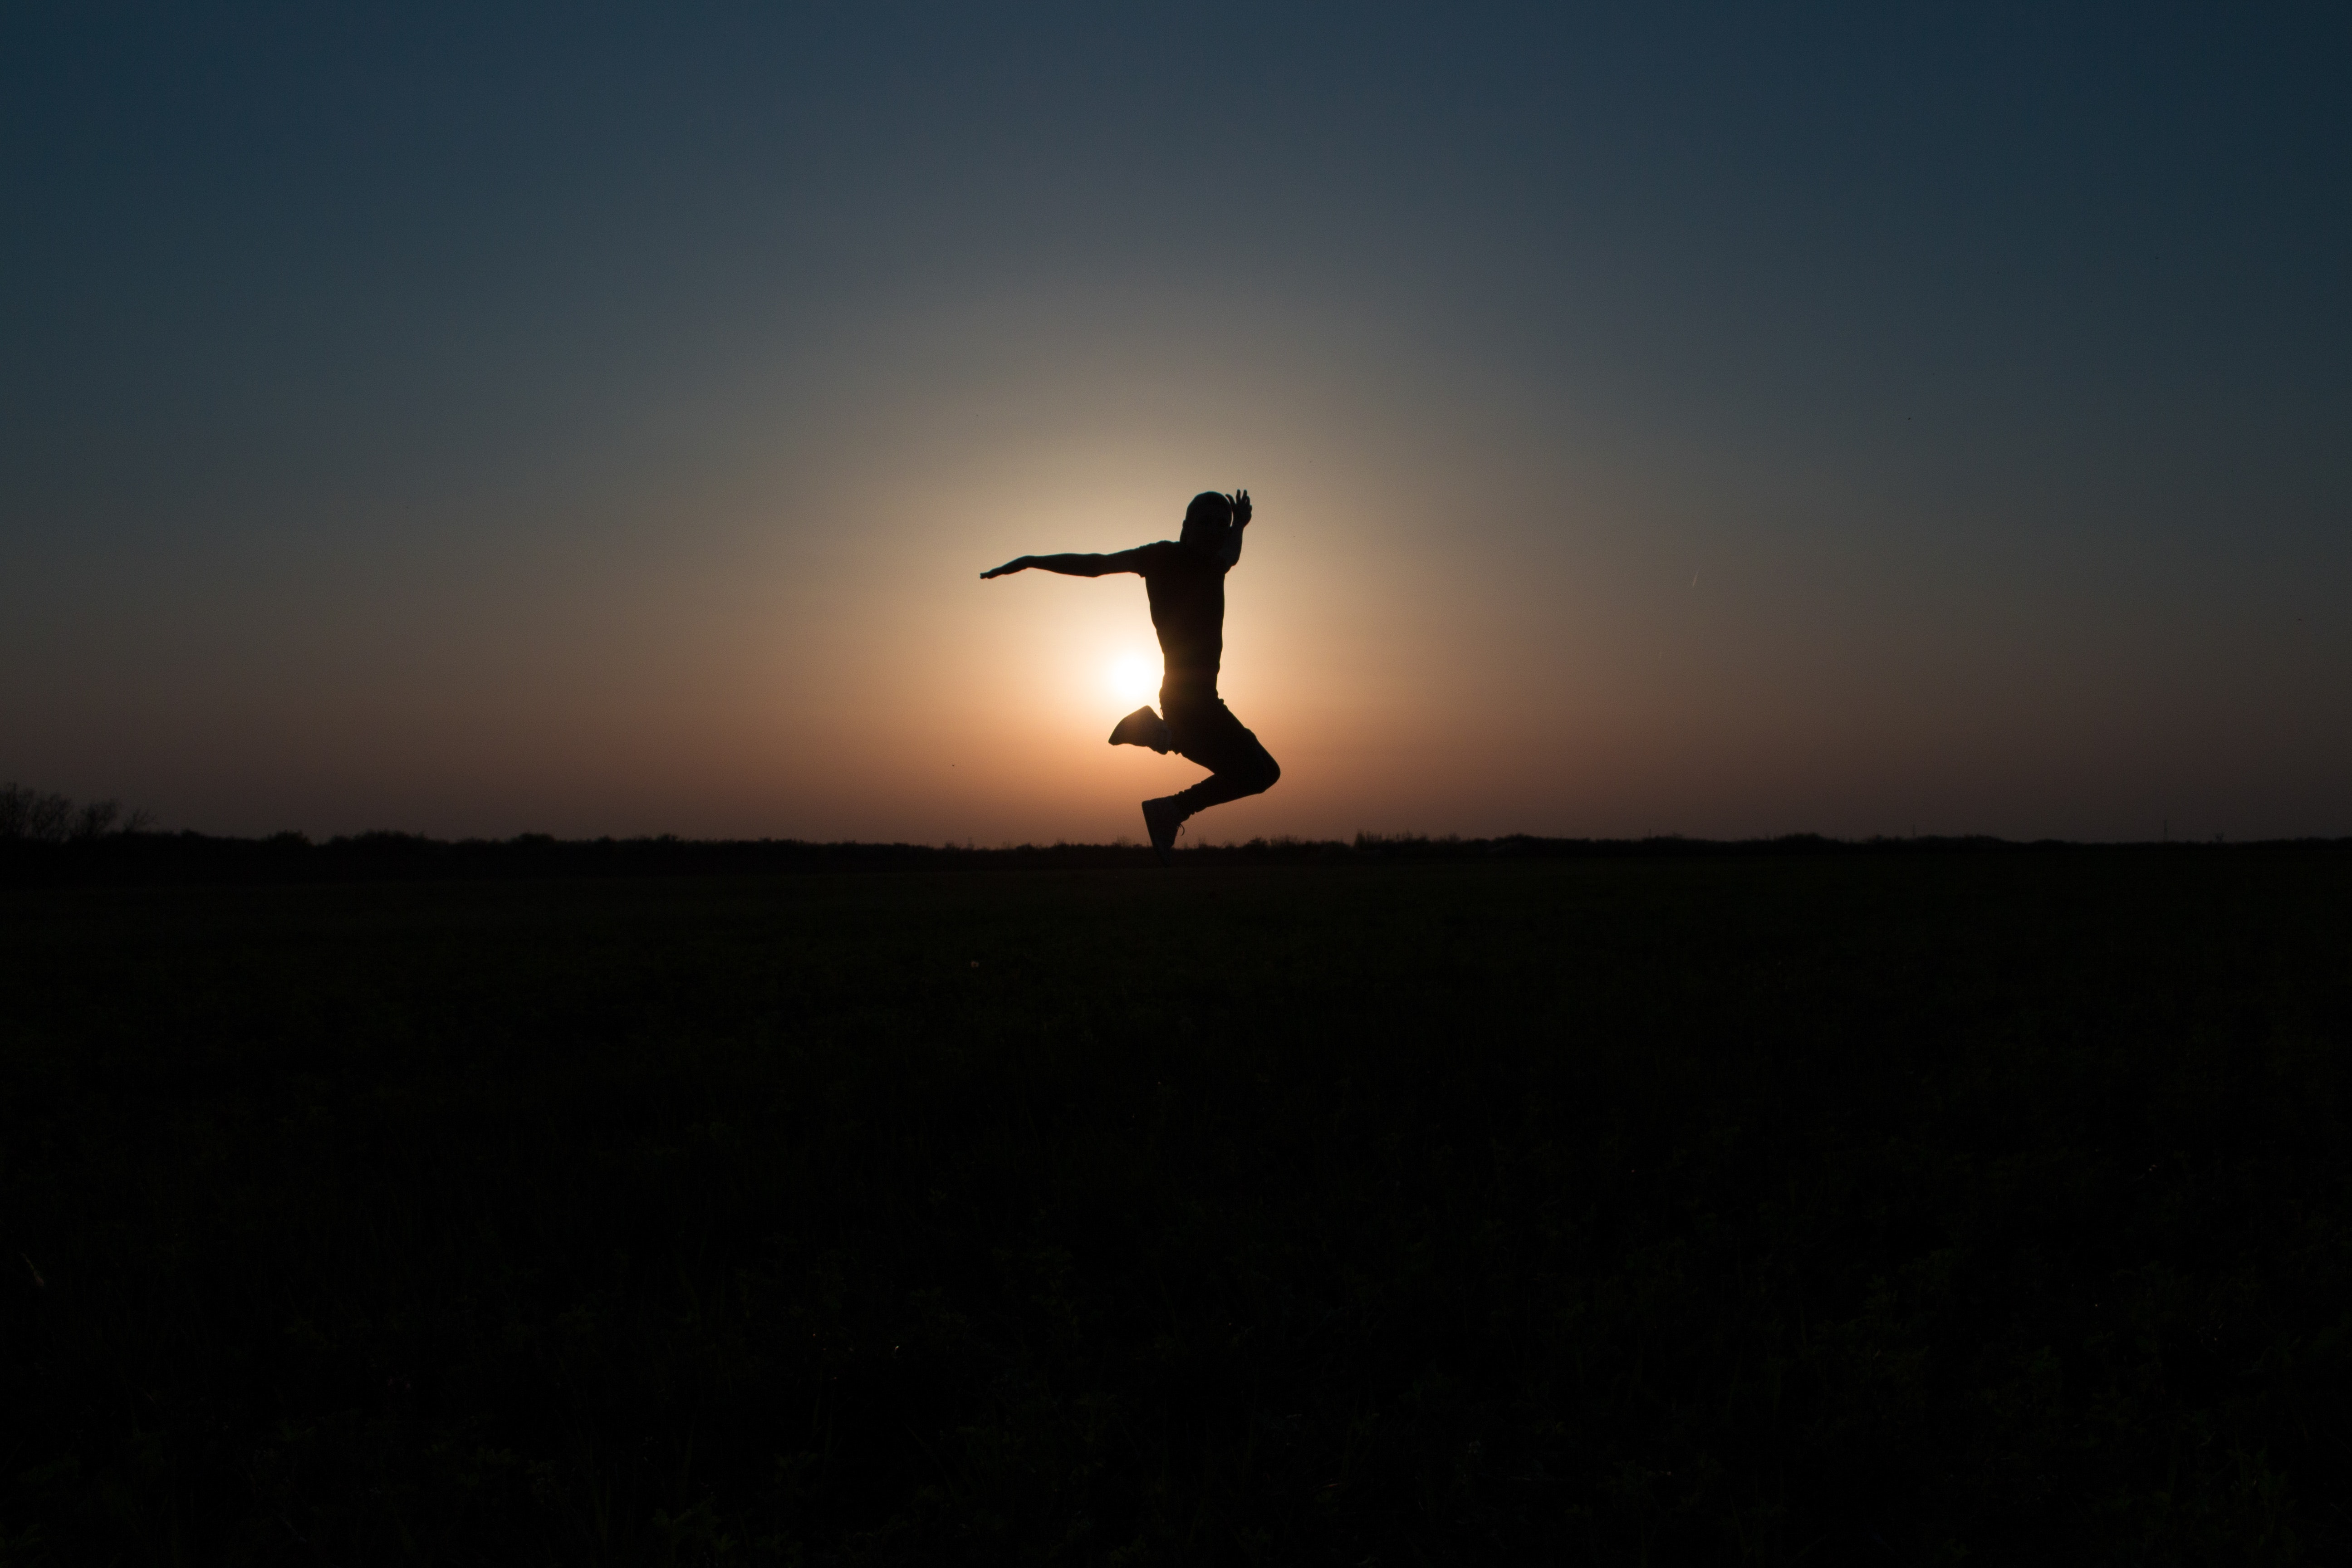
sky, water, horizon, sunset, photography, silhouette, seabird, calm, evening, cloud, sea, happy, bird, dusk, backlighting, jumping, wing